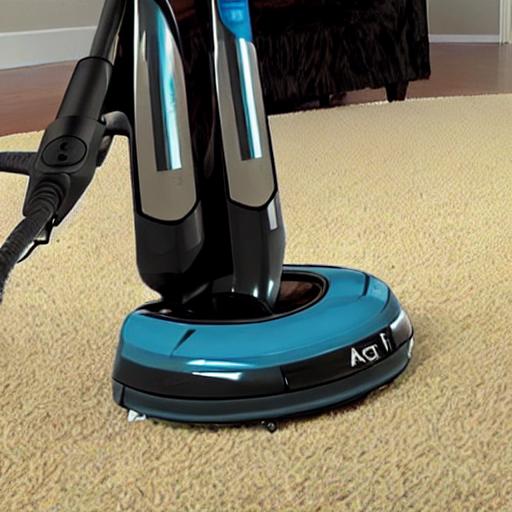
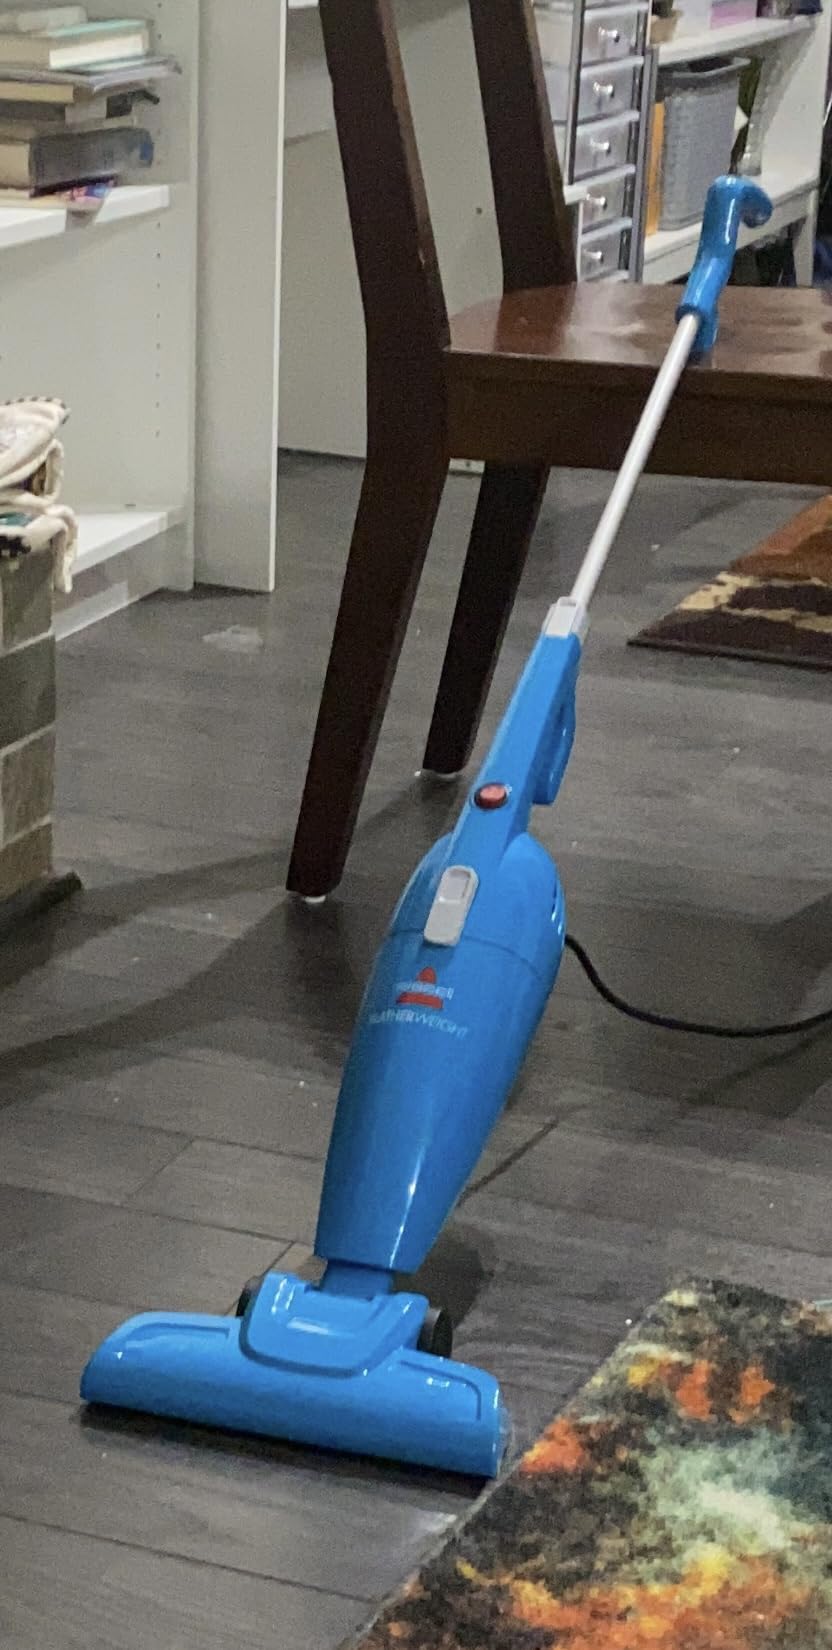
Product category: items_vacuum
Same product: no